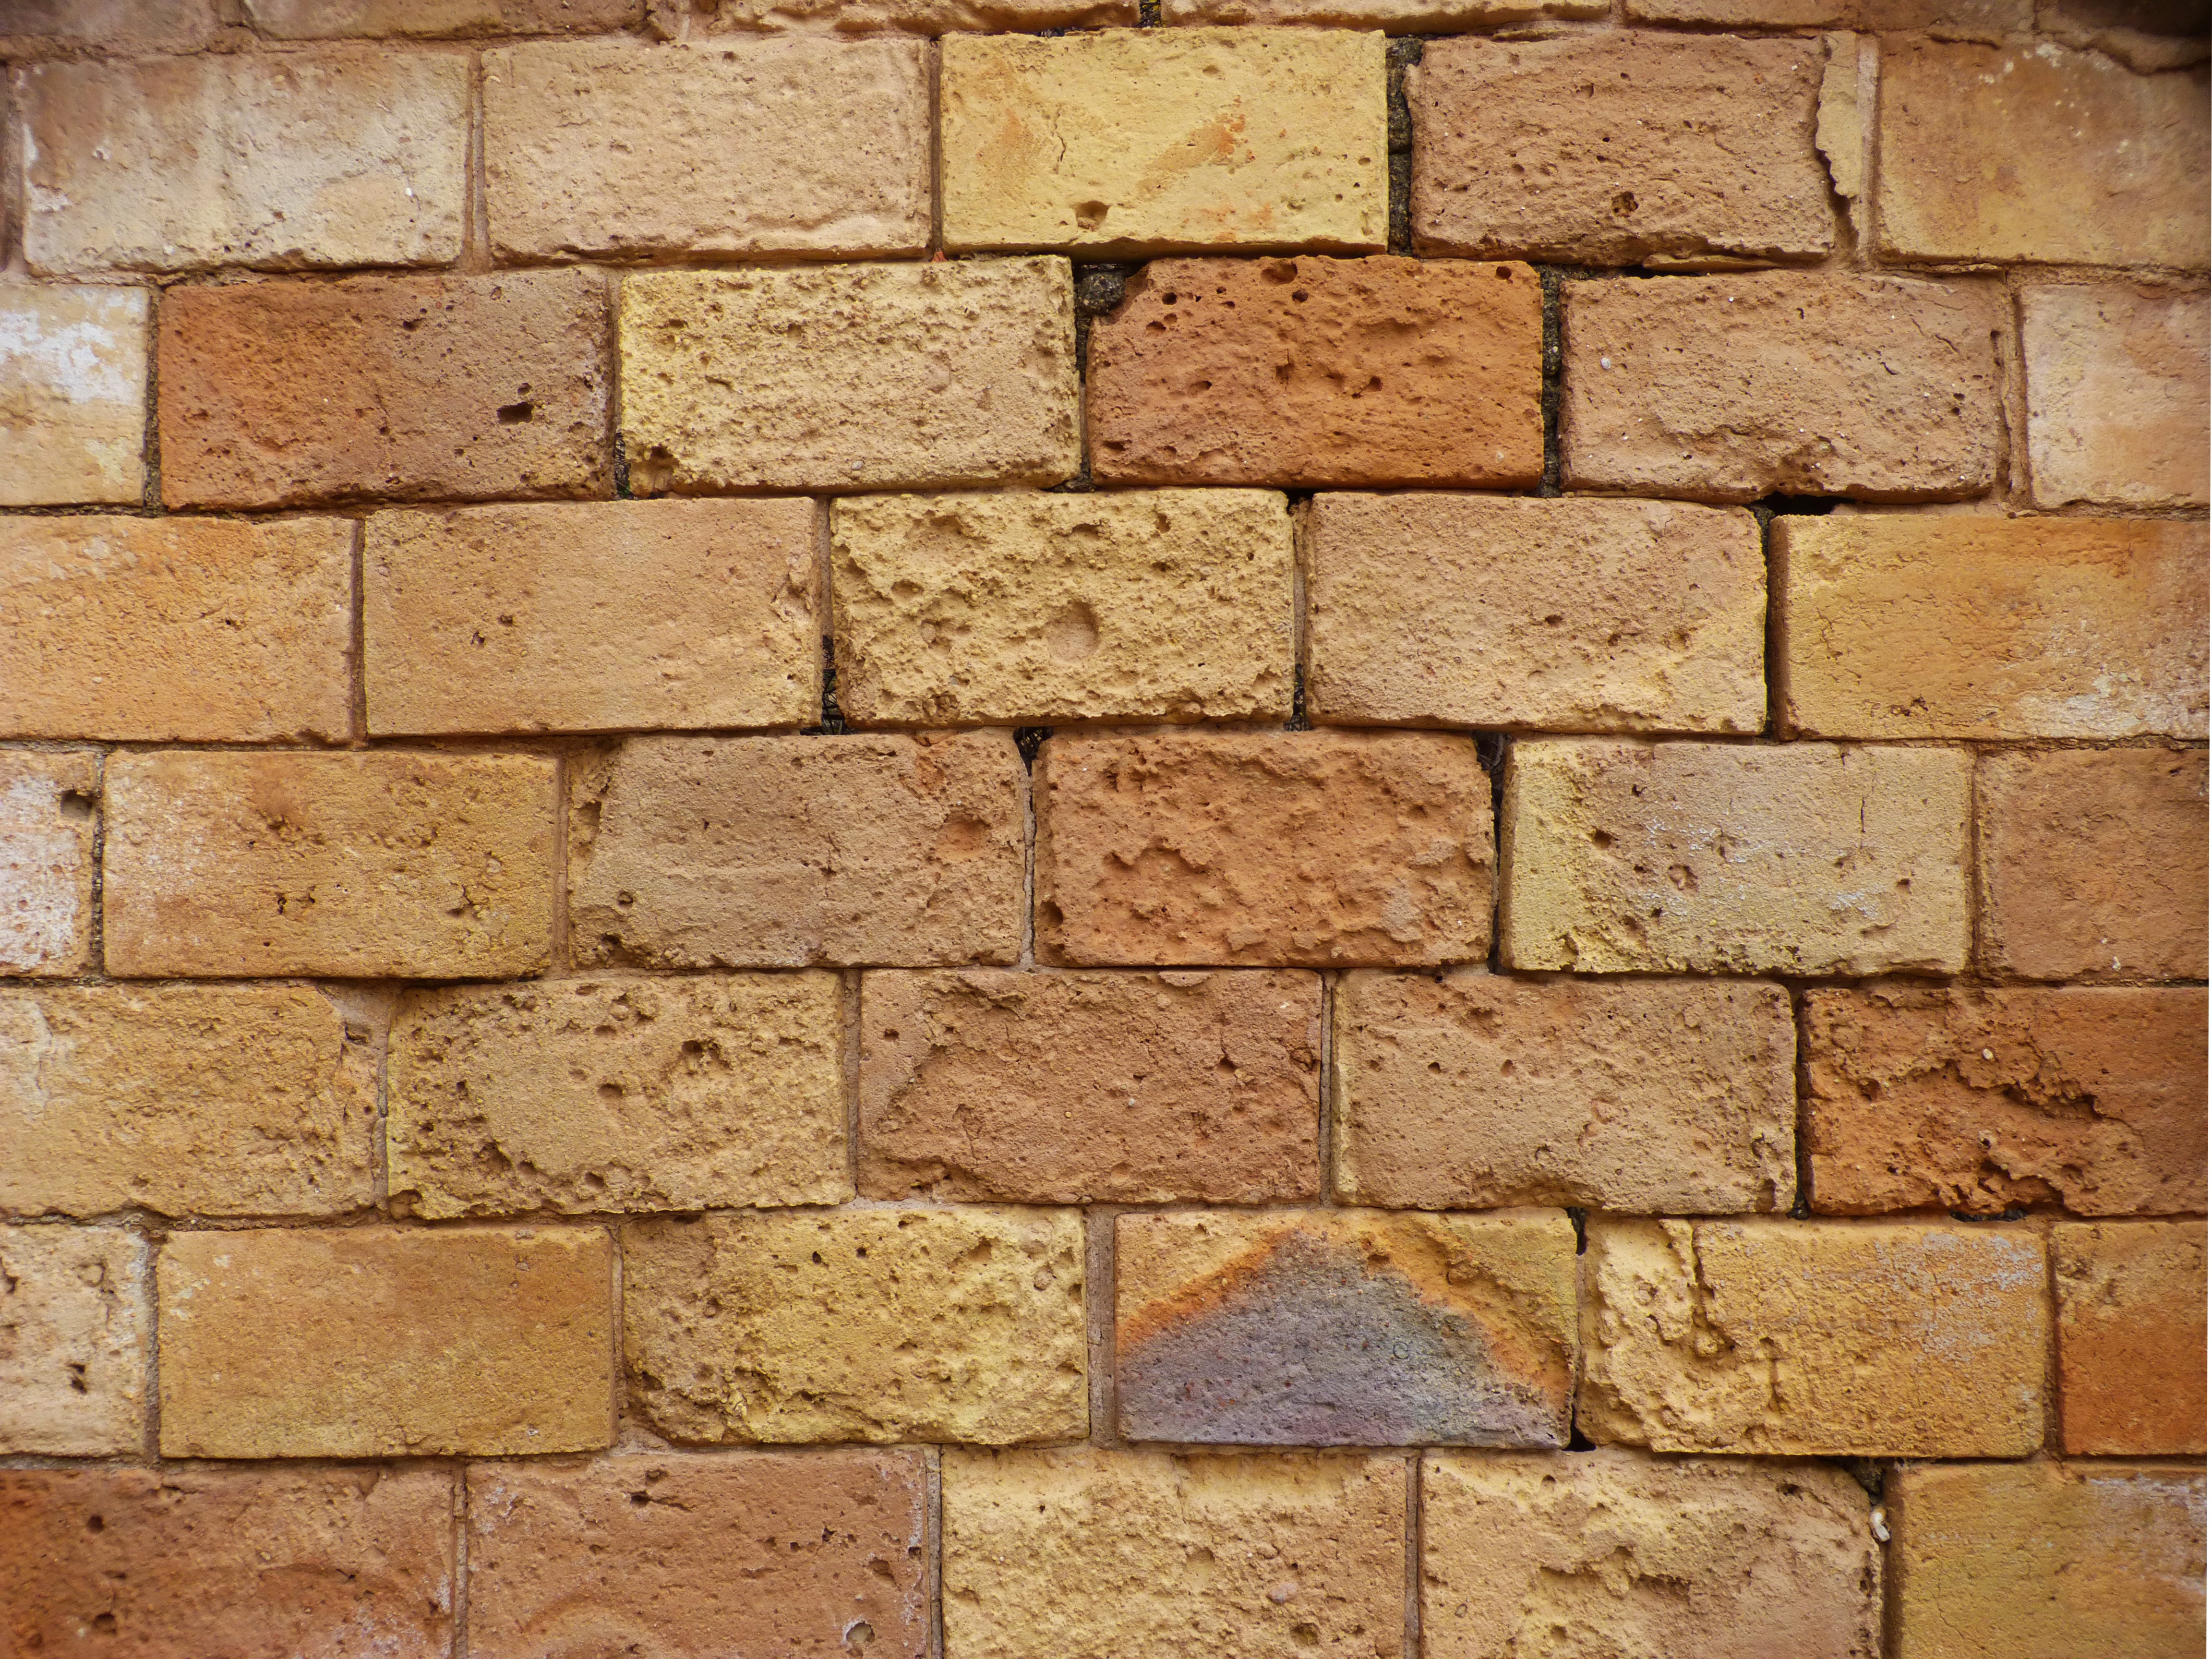
texture, floor, wall, soil, stone wall, brick, material, background, bricks, brickwork, flooring